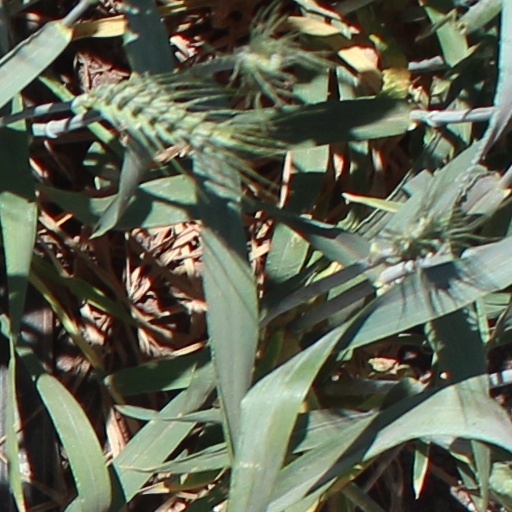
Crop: wheat